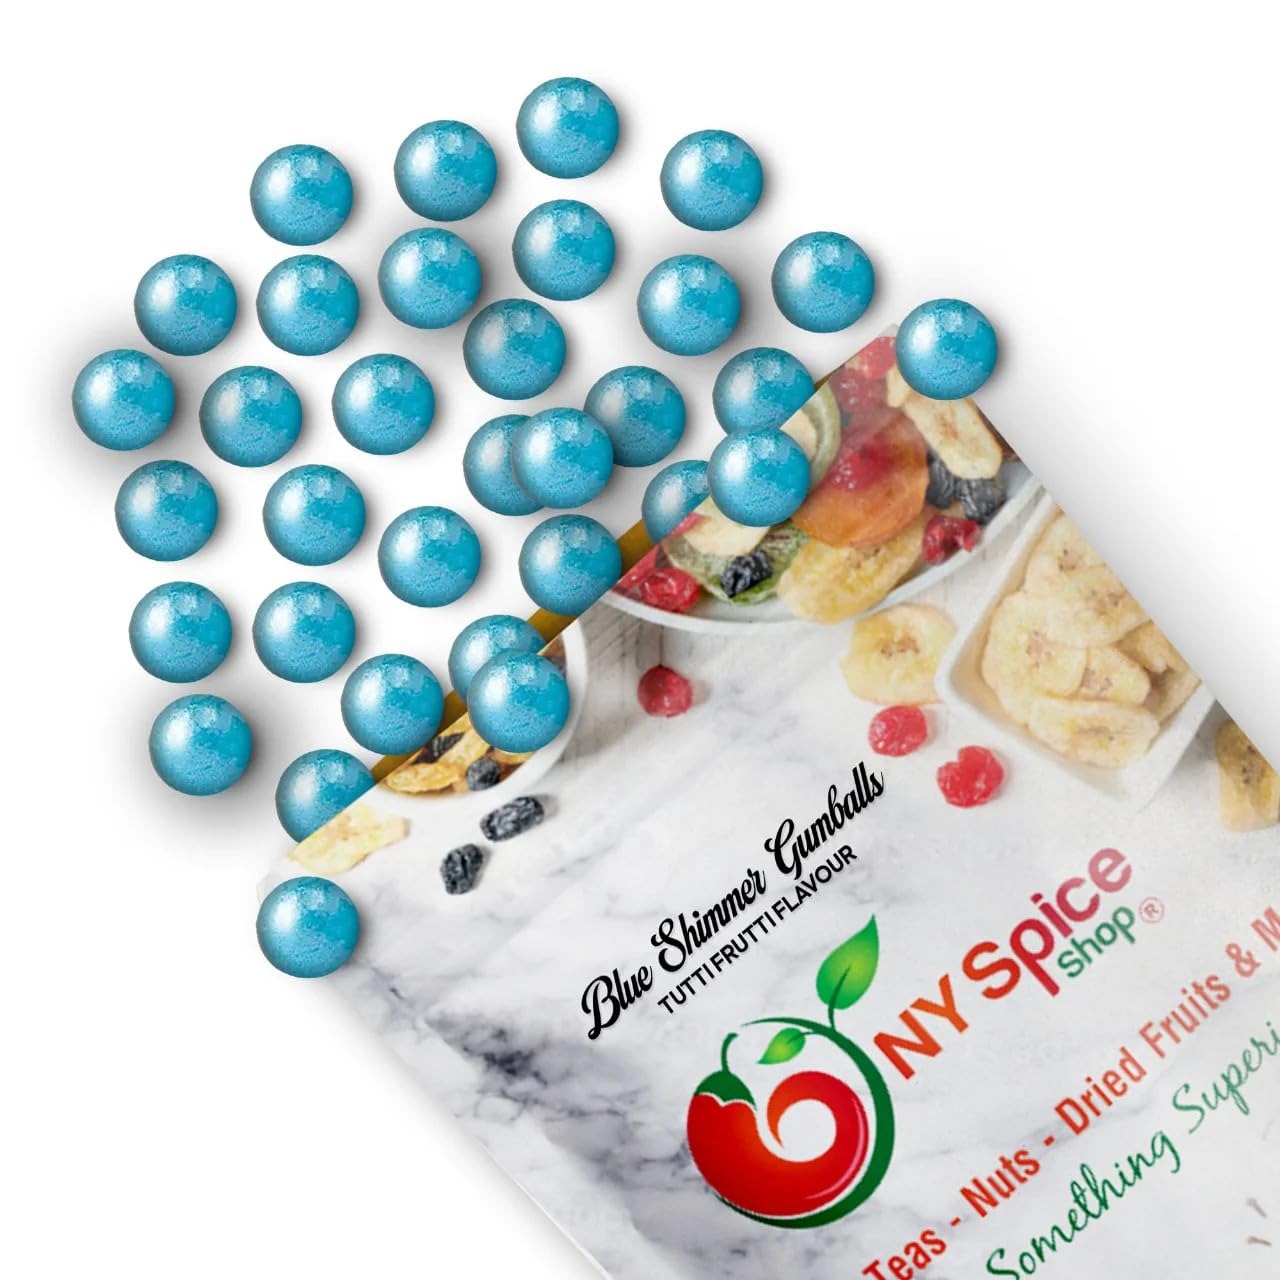
Item Name: NY Spice Shop Blue Shimmer Gumballs - 1 Pound Gumballs for Gumball Machine - Chewing Gum Dubble Bubble Gumballs - Fruit Flavored Gumballs Bulk Candy - Old Fashioned Candy Gumballs for Machine Refill - 50 Pcs
Bullet Point 1: GUMBALL MACHINE REFILL DELIGHTFULLY CHARMING TREATS – Step into a world of sweetness with NY Spice Shop's Gumballs Bulk candy, an assortment of vibrant and flavorful table decor delights that promise to enchant your taste buds with every chewy bite! Refill for home Gumball Machine. The perfect choice for anyone looking to refill their gum ball machine. Whether you're a business owner or just looking to add some fun to your home.
Bullet Point 2: EXPLORE A SPECTRUM OF SPRINKLES BULK CANDY GUMBALLS - Dive into a rainbow of flavors with our diverse selection of Gummy Chewing Gumballs candy bulk. From classic fruity sensations like tangy and juicy snacks to whimsical options like cotton candy and nostalgic bubblegum, there's an explosion of taste waiting to be discovered. Everyone is sure to be happy with our gumballs, which offer a softening texture with every chew and retain their delicious flavor.
Bullet Point 3: PERFECT FOR CELEBRATIONS & COOKIE DECORATIONS - Your taste buds won’t be bored with so many juicy flavors. Elevate any event with the playful allure of extra candy bulk gumballs for gumball machines. Whether it's a birthday bash, wedding reception, or décor, these colorful gumball machine refills are a must-have addition for creating captivating candy bowl displays, filling party favor bags, or adorning party decorations with a splash of fun and flair.
Bullet Point 4: INSPIRE YOUR BAKING CREATIVITY WITH CANDY BULK - A most delectable treat to keep around your house for a little pick-me-up. Unleash your imagination in the kitchen by incorporating bubble gum balls into your baking adventures. Let your cakes, cupcakes, cookies, and brownies come alive with bursts of color and flavor as you use these delightful gumball treats as eye-catching toppings, decorative accents, or whimsical mix-ins.
Bullet Point 5: BRING JOY TO SNACK MOMENTS WITH GUM DUBBLE BUBBLE GUMBALLS - Give your party a bubblegum boost. Elevate your snack experience with mixed fruity flavored gum balls that promise pure bliss in every chew. Whether you're unwinding at home, satisfying cravings on the go, or sharing smiles with friends, these chewy bubble gumballs will brighten your day with their irresistible fruity essence.
Product Description: <b>DIVE INTO A WORLD OF SWEETNESS WITH NY SPICE SHOP'S GUMBALLS! THESE DELIGHTFUL CONFECTIONS ARE NOT JUST CANDIES; THEY'RE COLORFUL BURSTS OF JOY THAT ADD A PLAYFUL TOUCH TO ANY OCCASION. WITH AN ARRAY OF FLAVORS AND VIBRANT HUES, OUR GUMBALLS ARE PERFECT FOR SATISFYING YOUR SWEET TOOTH AND SPARKING MOMENTS OF DELIGHT.<br><br> CRAFTED WITH CARE AND BURSTING WITH FLAVOR, OUR GUMBALLS ARE SURE TO BECOME A FAVORITE TREAT FOR KIDS AND ADULTS ALIKE. WHETHER YOU'RE PLANNING A PARTY, BAKING UP A STORM, OR SIMPLY CRAVING A DELICIOUS SNACK, OUR GUMBALLS ARE THE PERFECT CHOICE FOR ADDING A SPLASH OF COLOR AND FUN TO YOUR DAY.<br><br> HERE ARE TWO DELECTABLE RECIPES TO INSPIRE YOUR CULINARY ADVENTURES WITH GUMBALLS:<br><br> GUMBALL RAINBOW CUPCAKES:</b><br><br> <li>Prepare your favorite cupcake batter and divide it evenly among muffin cups lined with cupcake liners. <li>Before baking, press a Gumball into the center of each cupcake, ensuring it's partially submerged in the batter. <li>Bake the cupcakes according to your recipe's instructions until they're golden and spring back when lightly touched. <li>Once cooled, frost the cupcakes with rainbow-colored buttercream frosting, swirling each color to create a vibrant rainbow effect. <li>Top each cupcake with a Gumball for an extra pop of color and fun. These Gumball Rainbow Cupcakes are sure to bring smiles to faces of all ages!<br><br> <b>GUMBALL CHOCOLATE BARK:</b><br><br> <li>Melt dark or milk chocolate in a microwave-safe bowl, stirring until smooth and melted. <li>Pour the melted chocolate onto a parchment-lined baking sheet and spread it into an even layer using a spatula. <li>Before the chocolate sets, sprinkle an assortment of Gumballs over the surface, pressing them gently into the chocolate. <li>For an extra touch of sweetness, drizzle melted white chocolate over the Gumballs in a decorative pattern. <li>Allow the chocolate bark to set at room temperature or refrigerate until firm, then break it into pieces and serve. This Gumball Chocolate Bark makes a colorful and irresistible treat for any occasion!<br><br> <b>WITH THESE DELIGHTFUL RECIPES, YOU CAN EXPLORE THE CULINARY POSSIBILITIES OF NY SPICE SHOP'S GUMBALLS AND INFUSE YOUR CREATIONS WITH SWEETNESS AND WHIMSY. LET YOUR IMAGINATION RUN WILD AS YOU INCORPORATE THESE COLORFUL CANDIES INTO YOUR BAKING ADVENTURES AND BRING SMILES TO EVERYONE'S FACES.</b>
Value: 50.0
Unit: Count

Price: 19.99